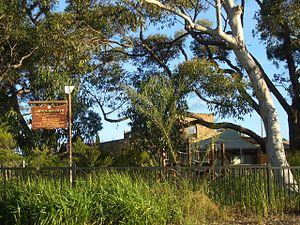
32° 02′ 47″ S, 151° 02′ 49″ E